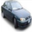
Label: automobile